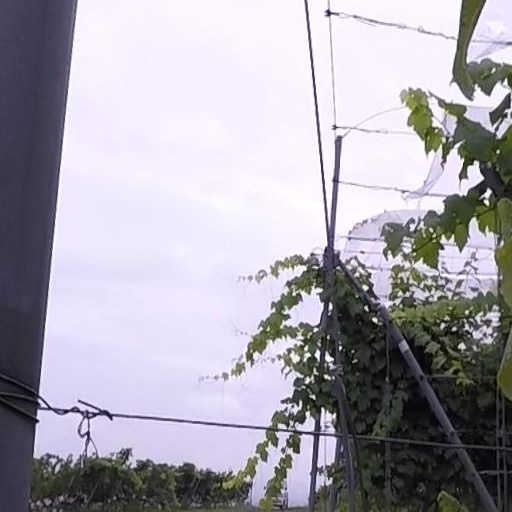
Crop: grape